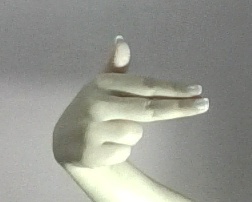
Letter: ghain